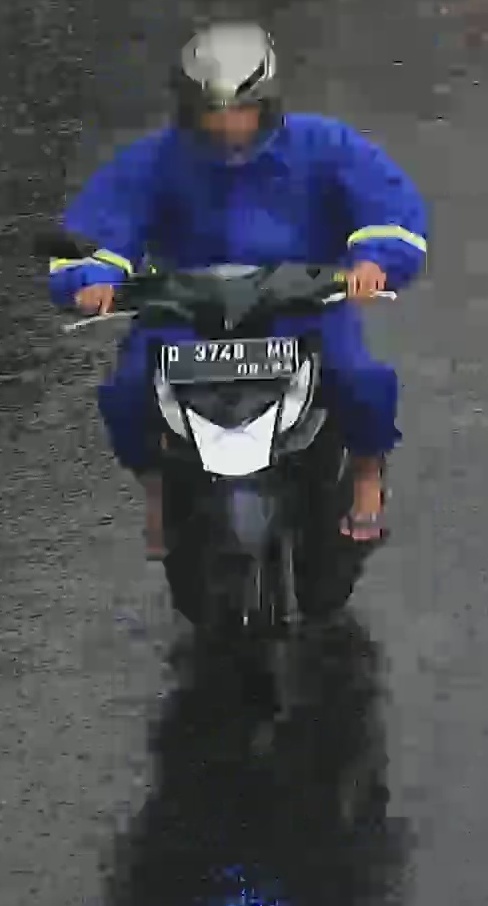
person-with-helmet: 1
person-without-helmet: 0